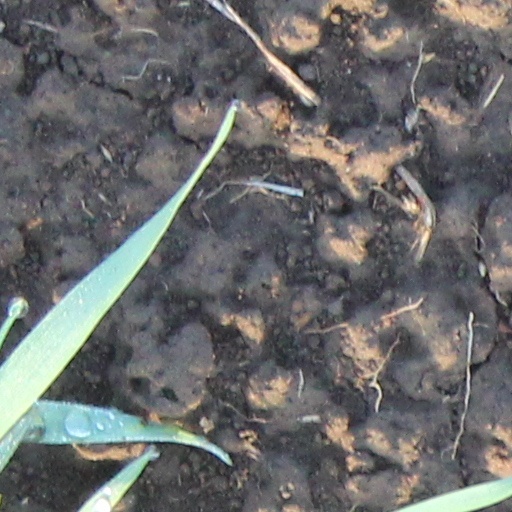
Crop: wheat